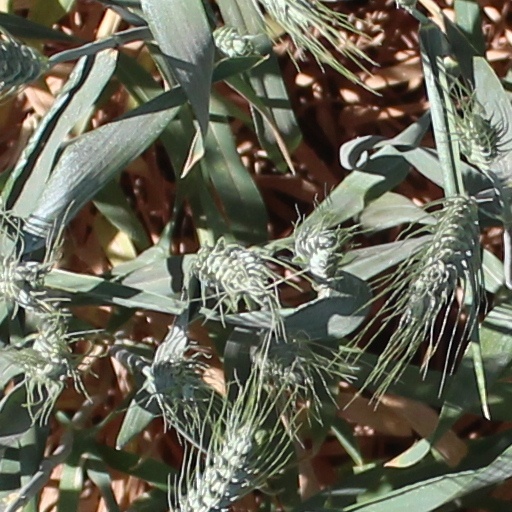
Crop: wheat